Answer in natural language. Considering the relative positions, where is Doorway (highlighted by a green box) with respect to Window (highlighted by a blue box)? Choose between the following options: above or below
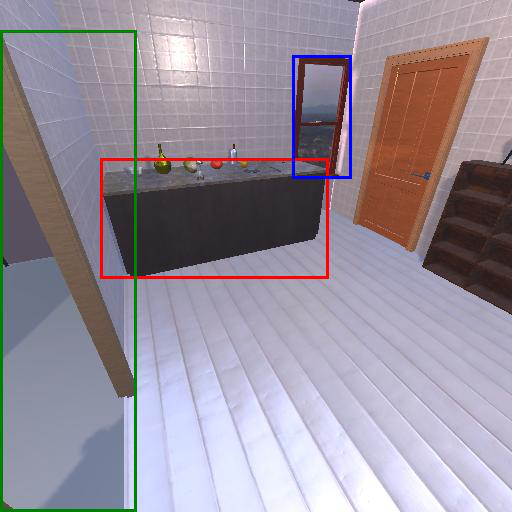
<answer>below</answer>